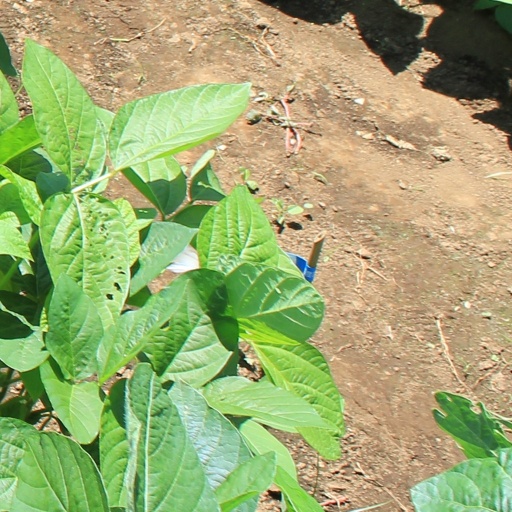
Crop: soybean